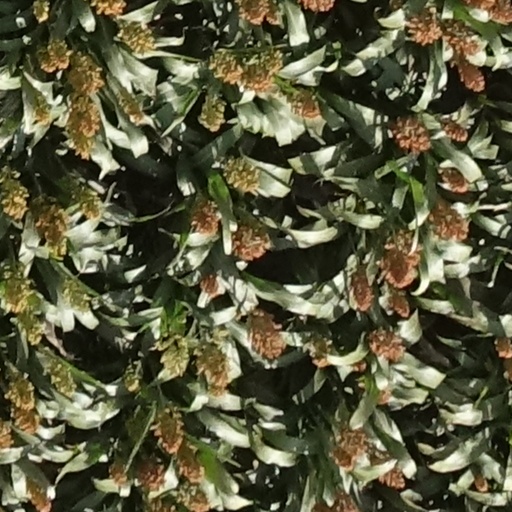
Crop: sorghum